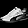
Label: Sneaker